International child abduction in Japan

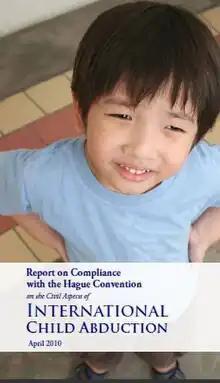
<a href="https%3A//travel.state.gov/pdf/2010ComplianceReport.pdf">U.S. Department of State - Report on Compliance with the Hague Convention on the Civil Aspects of International Child Abduction - Compliance Report 2010 (pdf)

Megumi Nishikawa, a senior writer for the "Mainichi" newspaper, stated in an editorial that there were nearly 200 cases of such disputes in Japan.